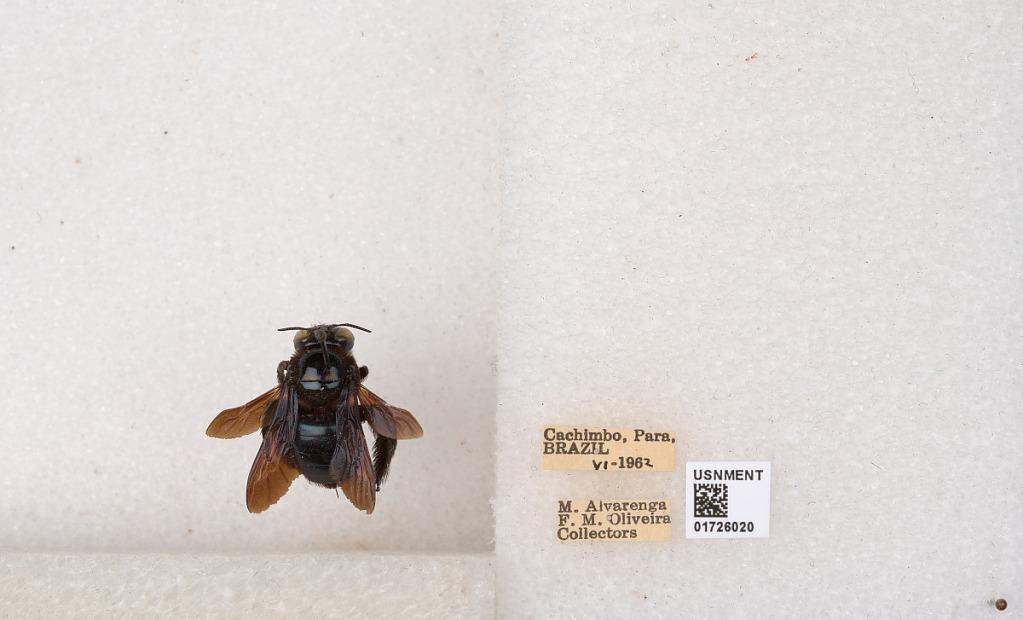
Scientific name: Xylocopa (Schonnherria) macrops Lepeletier
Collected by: M. Alvarenga & F. Oliveira
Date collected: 1962-6-1
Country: Brazil
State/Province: Para
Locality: Cachimbo